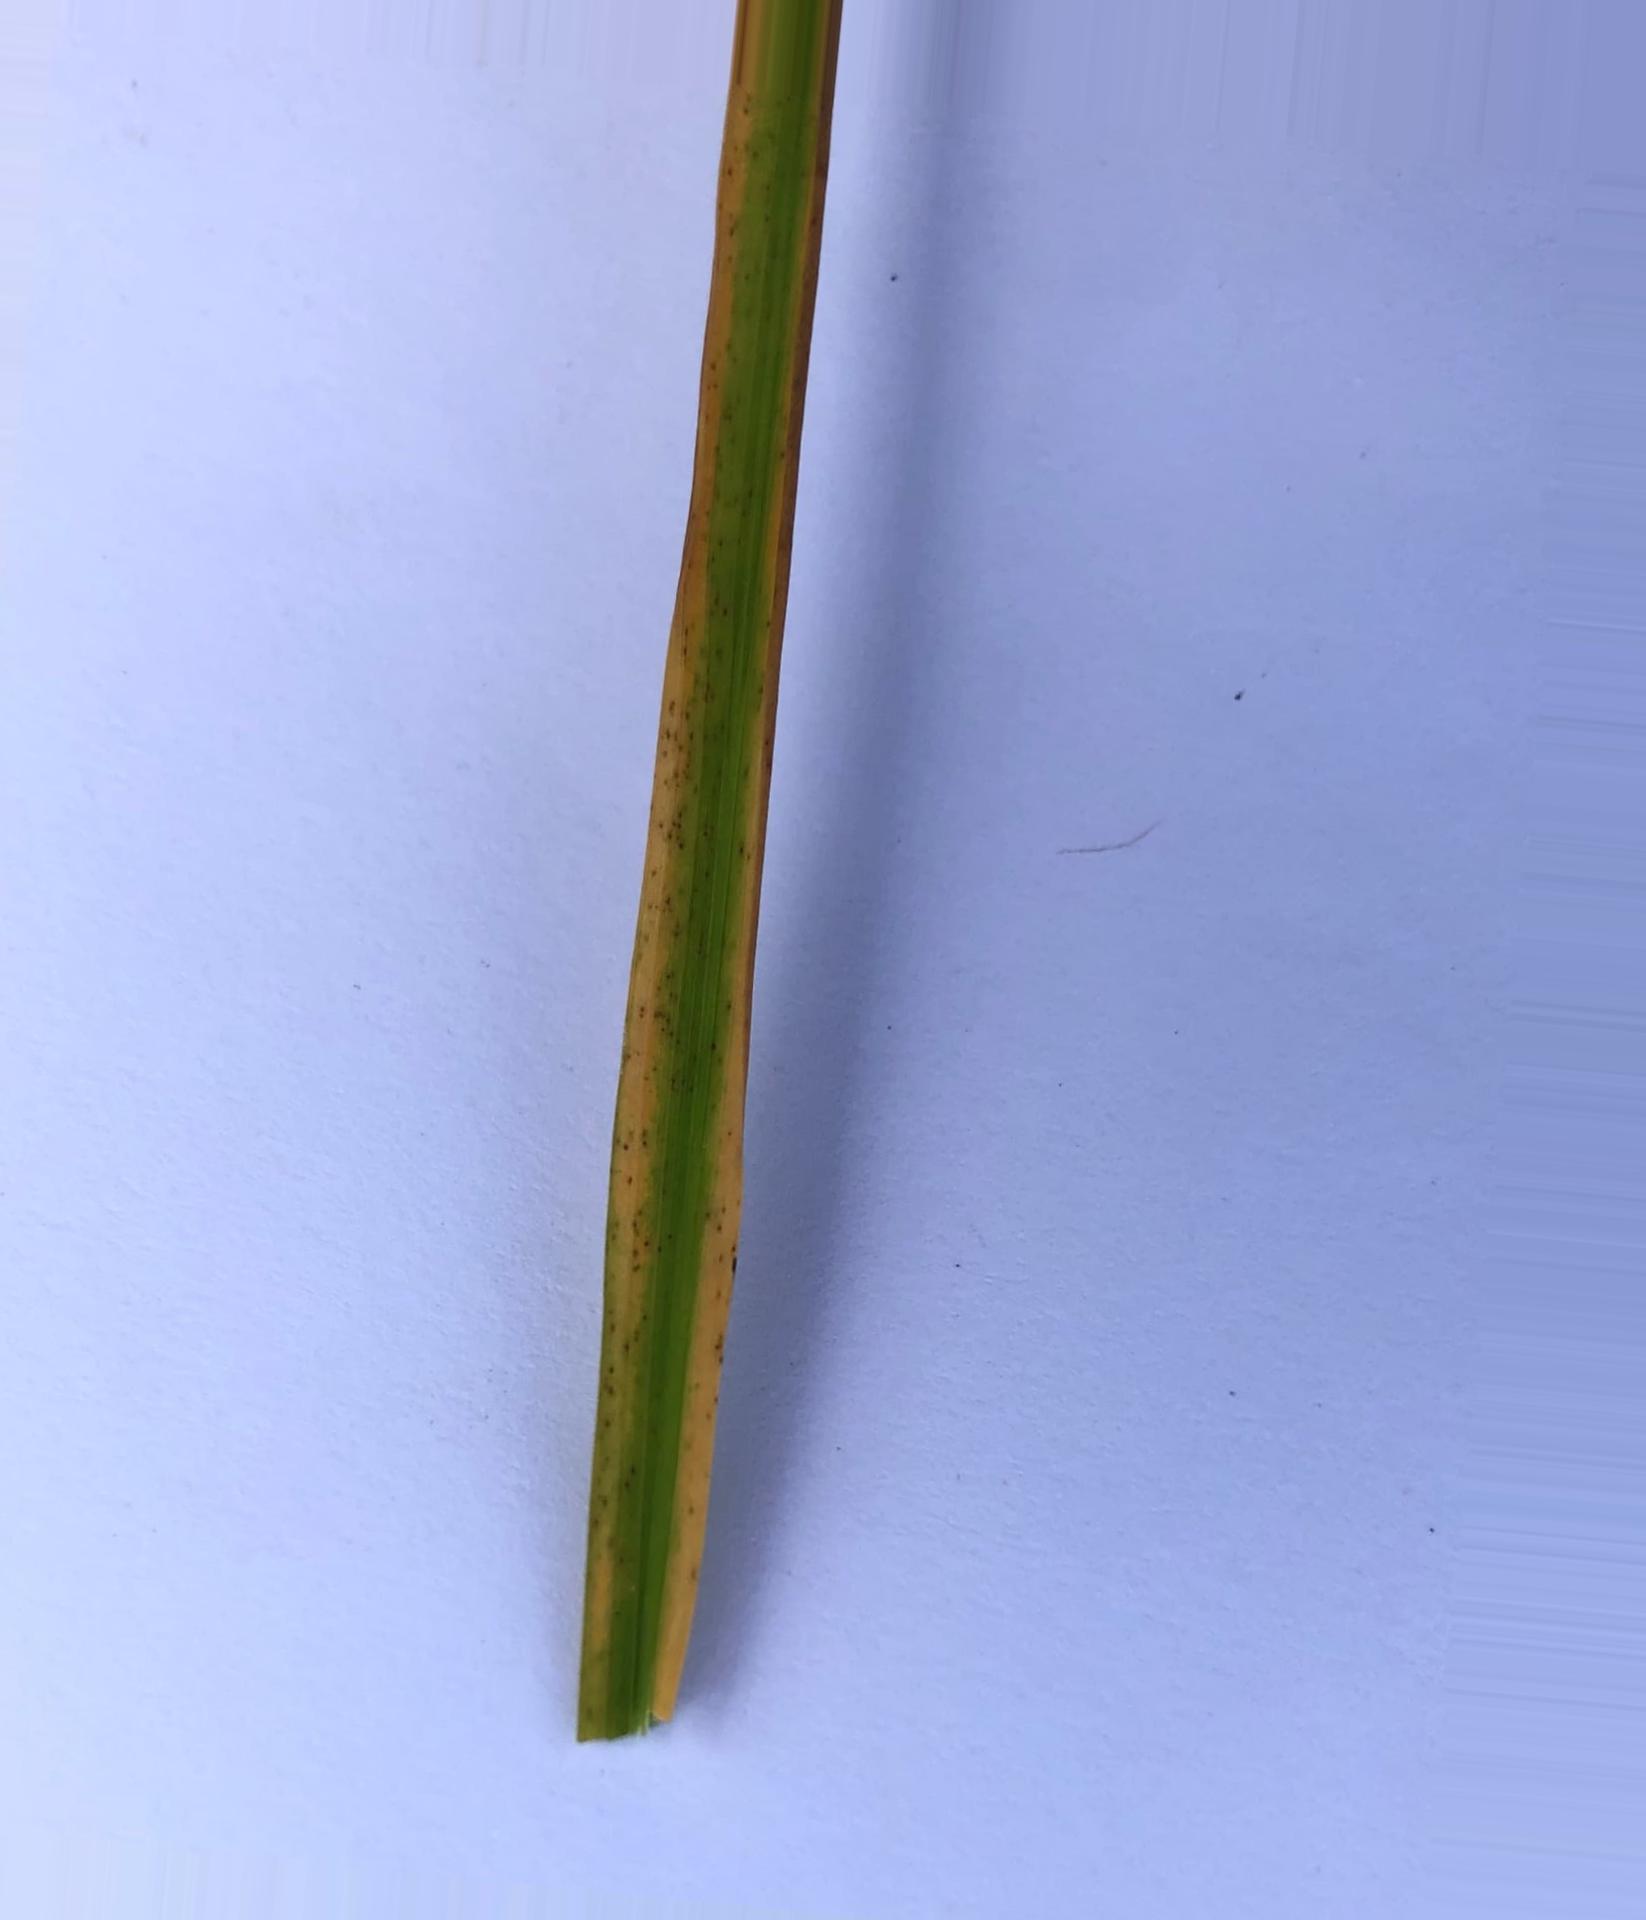
Nhãn: Tungro virus